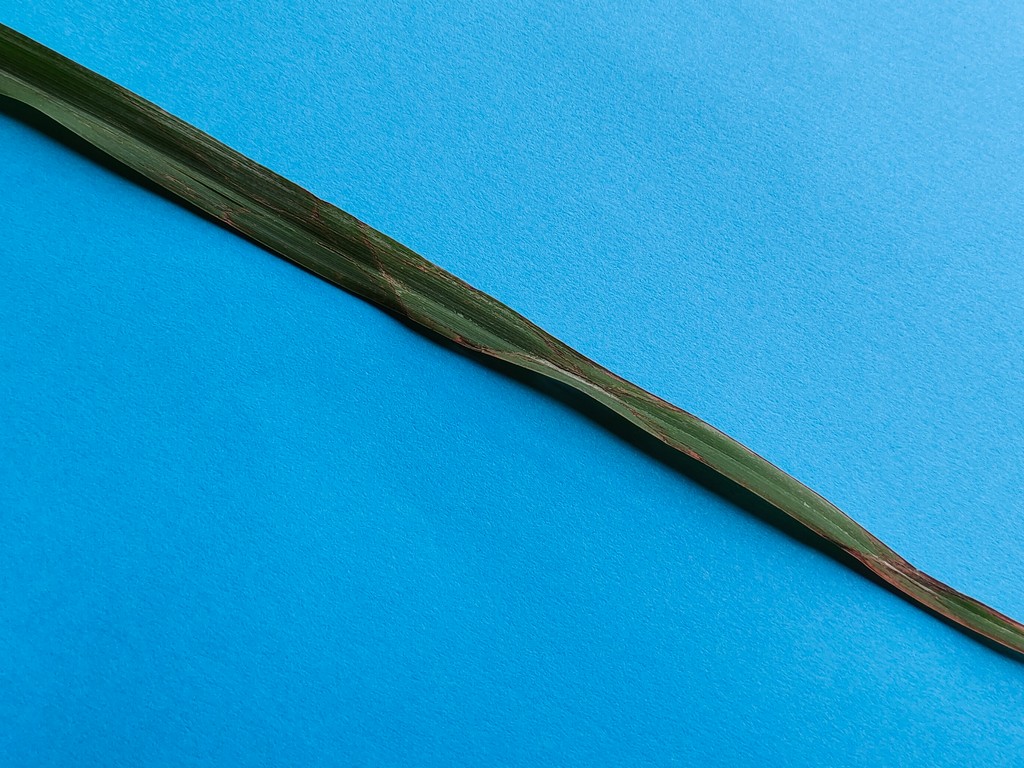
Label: Unhealthy